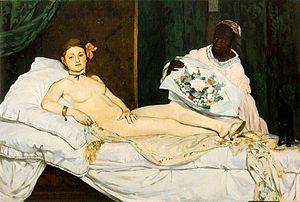
Le nu est un genre artistique qui consiste en la représentation du corps humain dans un état de nudité, et — par synecdoque – dans tout état qui fasse allusion à sa possible nudité, même si celle-ci n'est pas exactement représentée.
Vénus à son miroir, également connue sous le nom de Vénus au miroir ou La Venus del espejo en espagnol, est une toile de Diego Vélasquez conservée au National Gallery à Londres. Complétée entre 1647 et 1651, et plus probablement peinte pendant la visite de Vélasquez en Italie, le tableau dépeint la déesse Vénus dans une pose lascive, allongée sur un lit et regardant dans un miroir tenu par son fils Cupidon.
L’impressionnisme est un mouvement pictural né de l'association d'artistes de la seconde moitié du XIXᵉ siècle vivant en France. Fortement critiqué à ses débuts, ce mouvement se manifeste notamment de 1874 à 1886 par des expositions publiques à Paris, et marqua la rupture de l'art moderne avec la peinture académique, qui était très en vogue à l'époque.